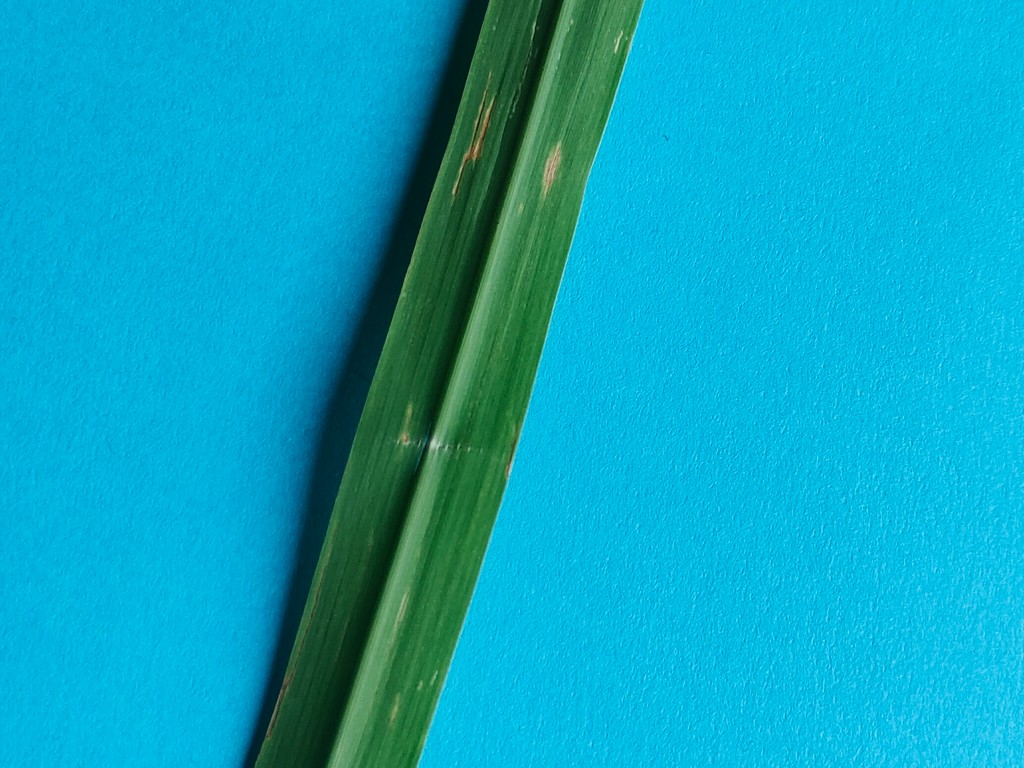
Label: Unhealthy